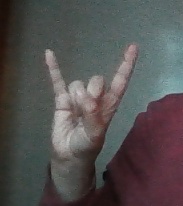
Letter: la